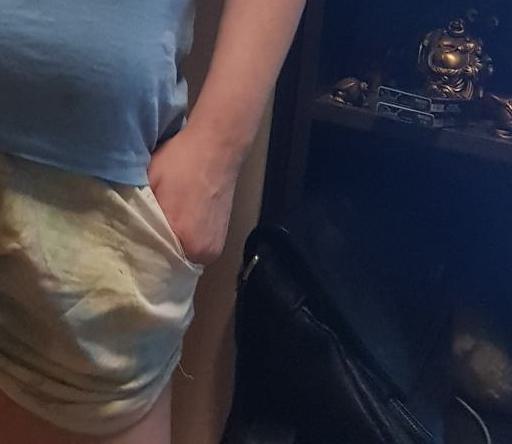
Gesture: no_gesture